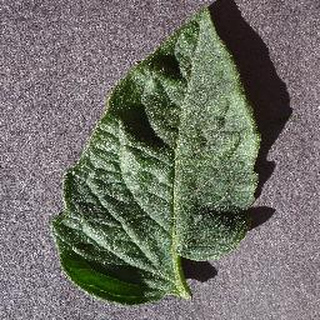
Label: healthy_tomato